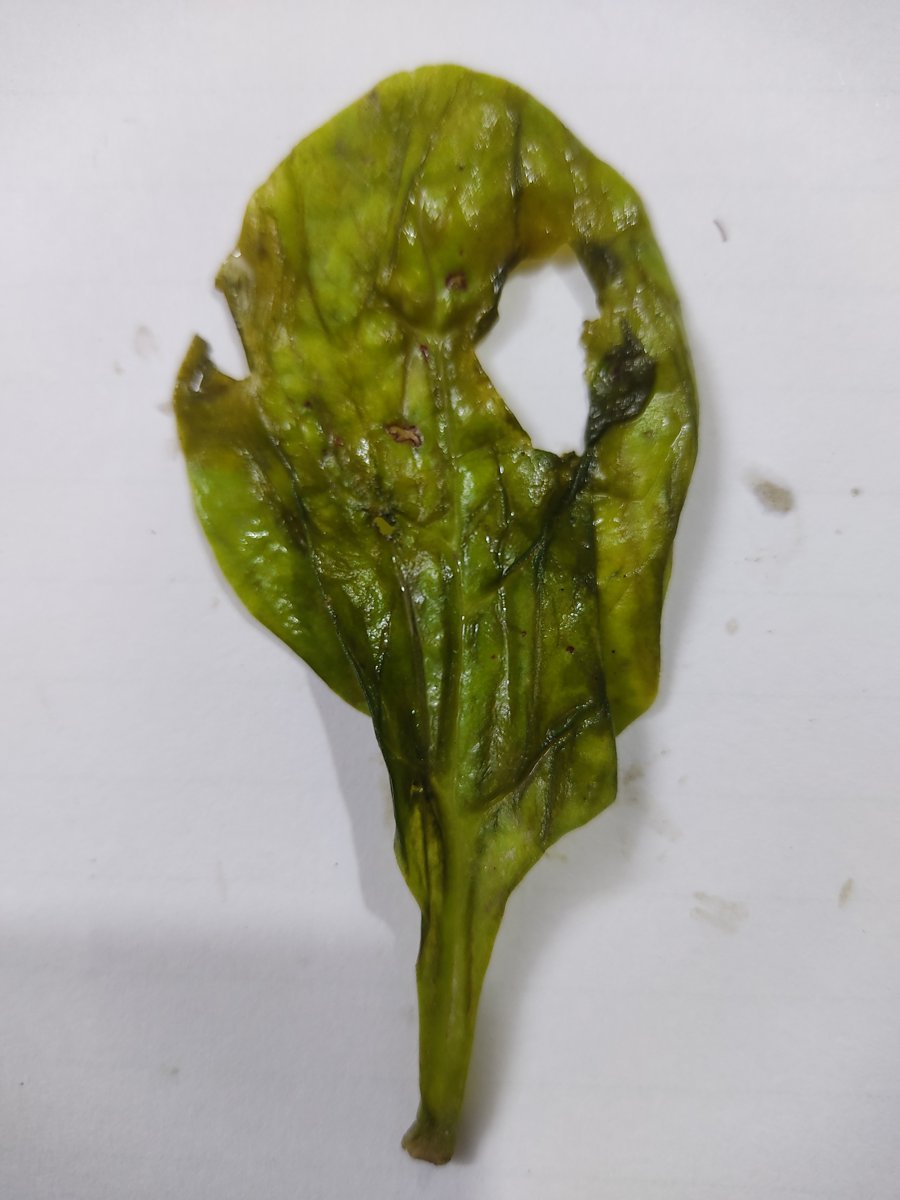
Label: Downy-Mildew